Tomb of Shaykh Haydar

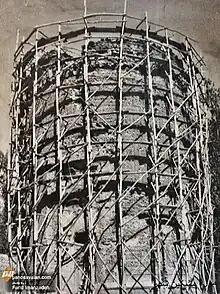
A historical image of Shaykh Haydar's tomb before modern restoration. Note the support structures required to prevent the mausoleum tower from collapsing

Later in the early 16th century, Shaykh Haydar's son, Shah Ismail, transferred his remains to Ardabil, and entombed them in the Sheikh Safi al-Din Khānegāh and Shrine Ensemble. Hence, the current tomb in Meshginshahr is only a symbolic monument, and not the actual grave of Shaykh Haydar itself. Tiling works were completed during the Safavid era, while the building was restored in modern times and there is now a mosque, as well as several houses and facilities built around it.